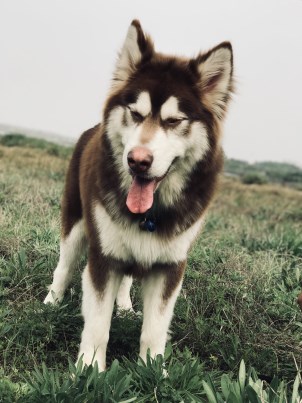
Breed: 1324-n000004-malamute